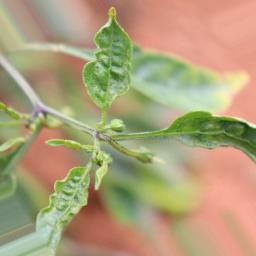
Label: mites_and_trips